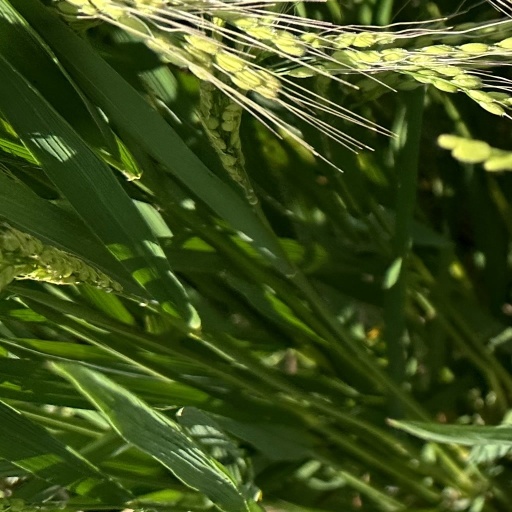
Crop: rice